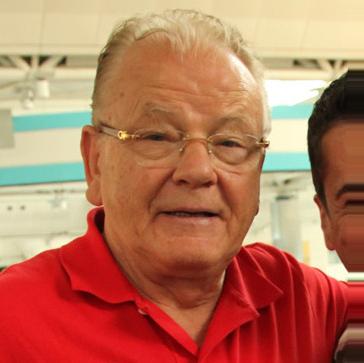
Age: 67